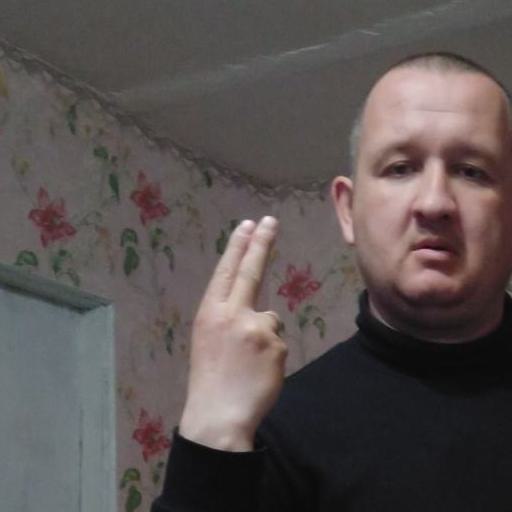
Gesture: two_up_inverted